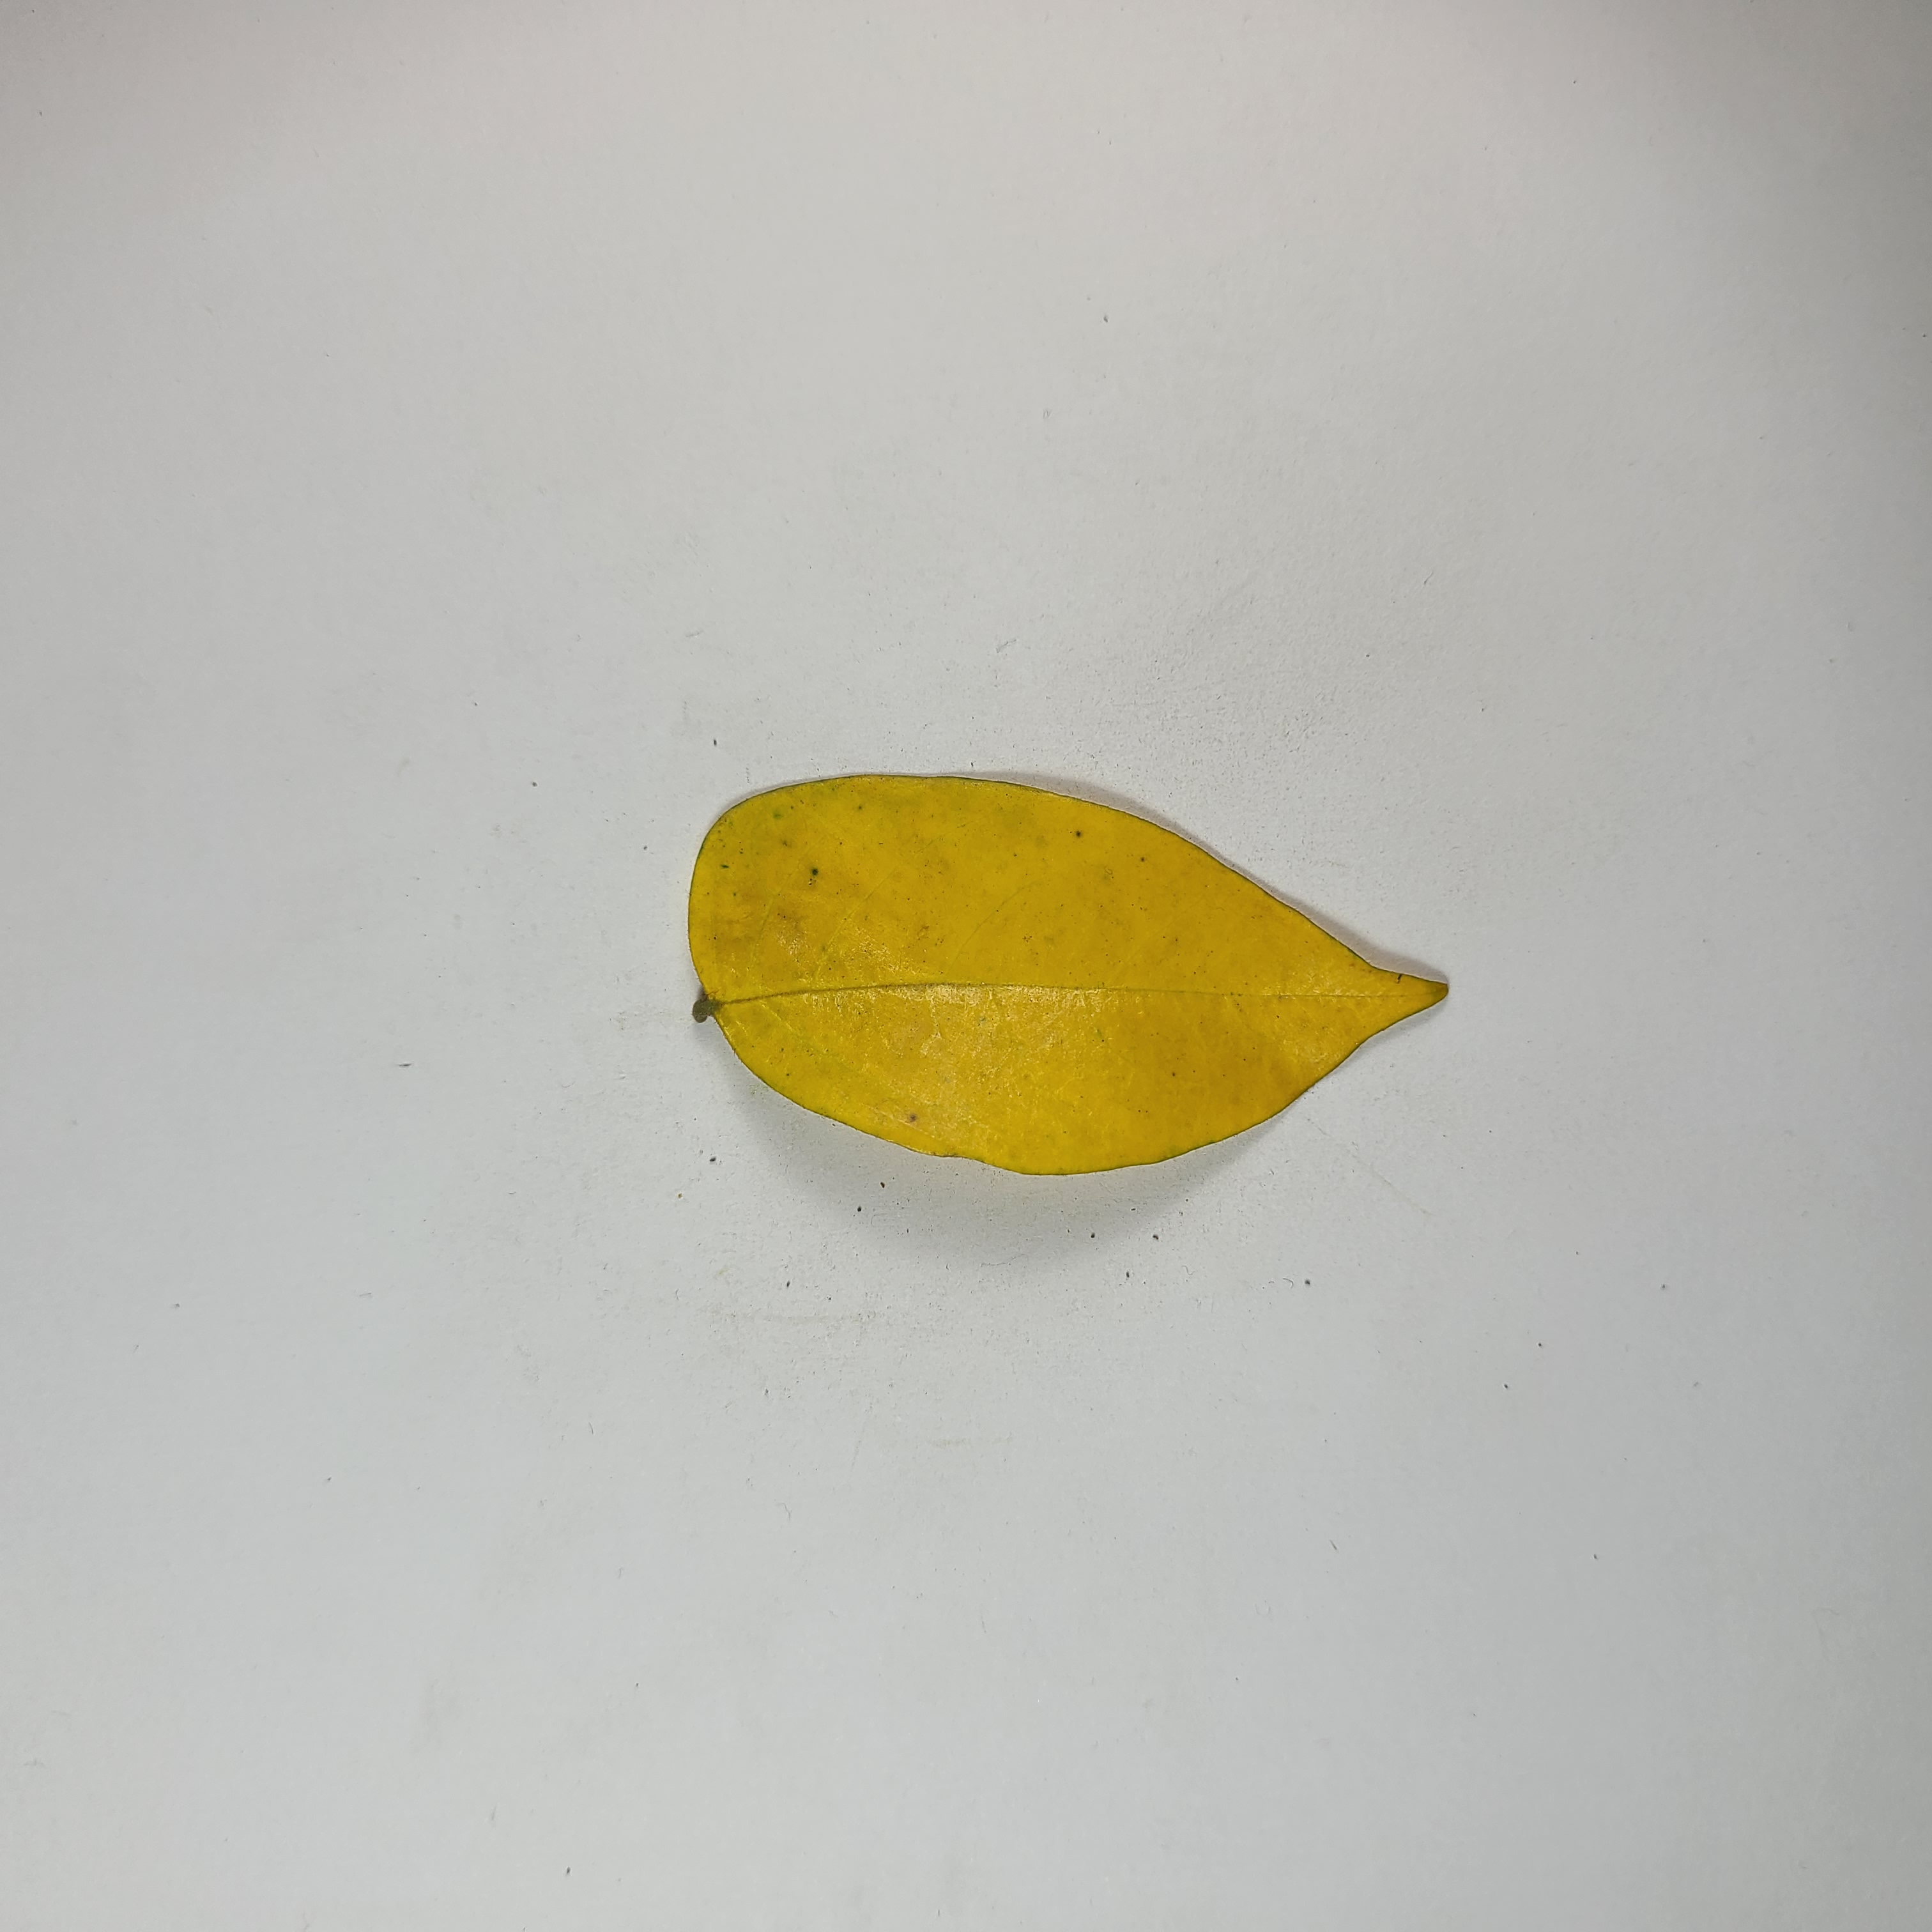
Label: Yellow Leaves